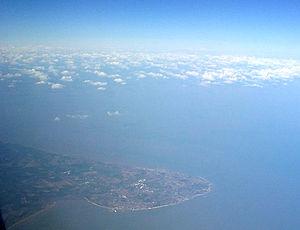
North Foreland est un cap de craie sur la côte du Kent, au sud-est de l'Angleterre.